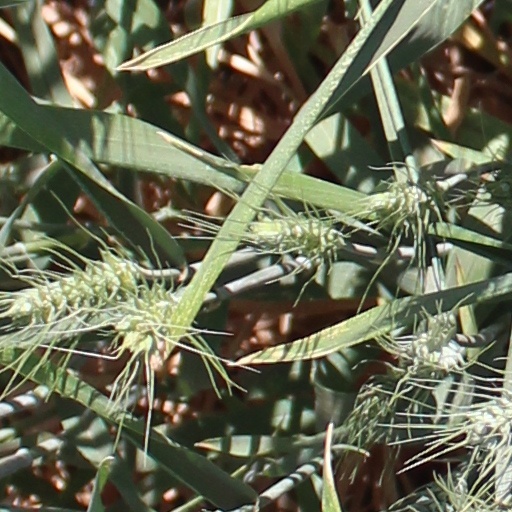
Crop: wheat